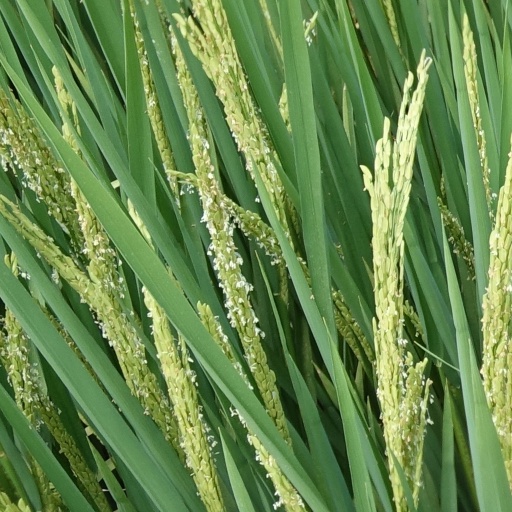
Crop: rice